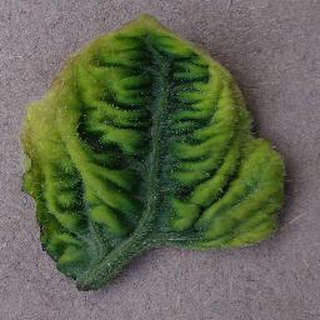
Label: tomato_yellow_leaf_curl_virus